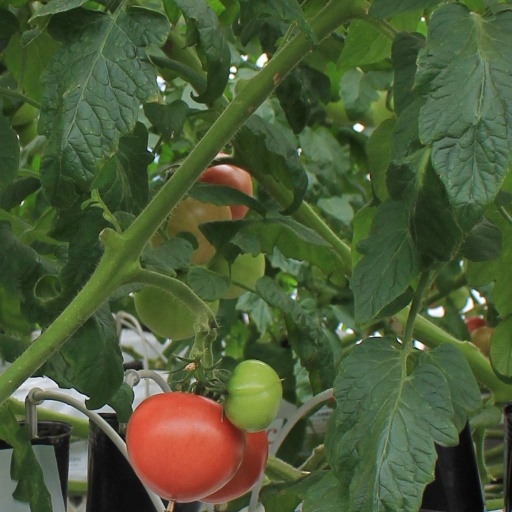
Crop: tomato